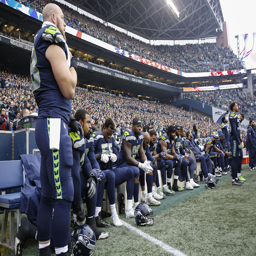
american football team sit for the national anthem before game vs sports team